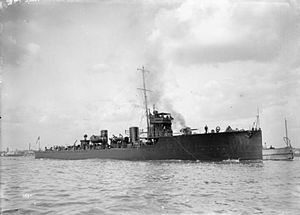
Liste over skibe bygget hos John I. Thornycroft & Company, Woolston / Skibene
Denne liste omfatter skibe, der blev bygget af John I. Thornycroft & Company på værftet i Woolston ved Southampton i England. I 1966 fusionerede firmaet med Vosper & Company. Det sammensluttede selskab fortsatte produktionen i Woolston, og skibe bygget efter 1966 er ikke med på listen.